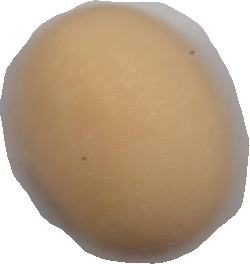
Variety: Anjasmoro